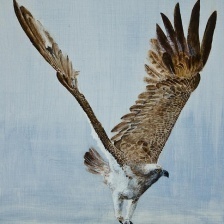
Species: OSPREY
Scientific name: PANDION HALIAETUS